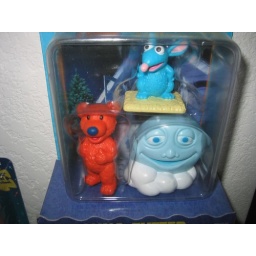
Bear in a big blue house